Muhammad Naiem Lalay Hamidzai

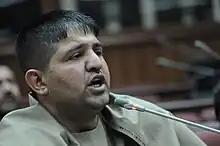

Muhammad Naiem Lalay Hamidzai is an Afghan politician and the former member of the Wolesi Jirga (Parliament of Afghanistan).